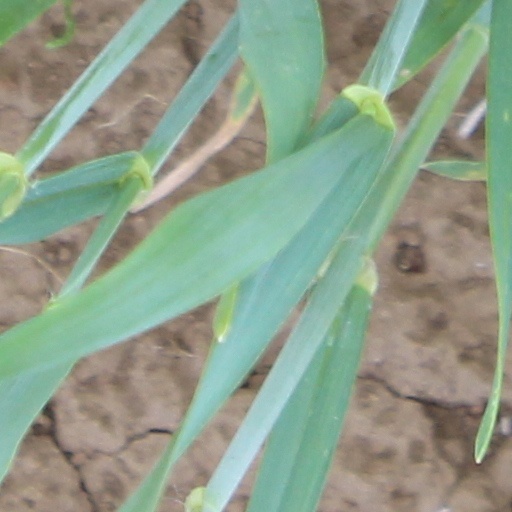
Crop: wheat